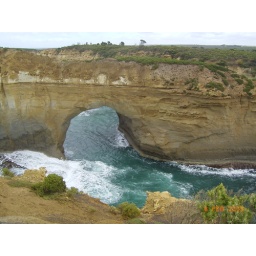
part of the great ocean road in victorias bass straight coastline